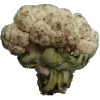
Label: cauliflower